Huayue Sanniang

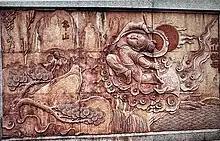
Chen Xiang split the mountain in order to save his mother

In the 18th-century "Chenxiang Treasure Scroll" from the Qing dynasty, the age of Chenxiang when he saves his mother is thirteen years old. The story depicts how Chenxiang's age progresses from seven years old at the beginning to thirteen years old during the mountain-splitting incident. In this particular scroll, it is not Tieguai Li but Lü Dongbin who accepts Chenxiang as his disciple. Lü Dongbin gives Chenxiang a sword to fight against Erlang, providing assistance from the sidelines. Towards the end of the story, Chenxiang is deceived by Erlang and imprisoned in a deep well with Sanniang, facing the threat of being burned alive. Fortunately, Lü Dongbin comes to his rescue just in time. Eventually, with the help of San Shengmu and Chenxiang, Liu Yanchang and Wang's mother and son are saved. As a result, the Jade Emperor orders the mother and son to return to heaven.